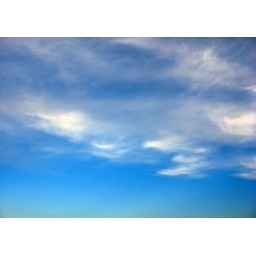
A blue sky in Rdam